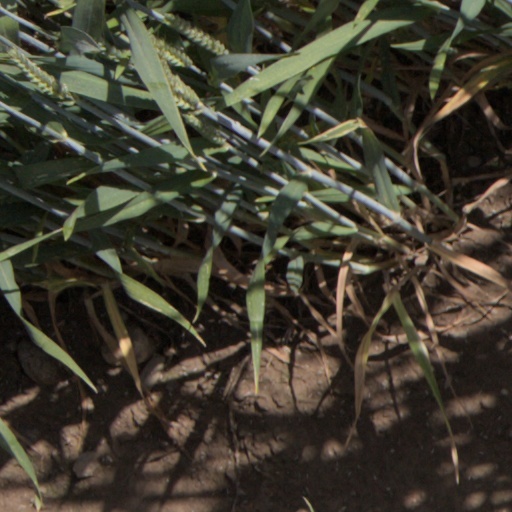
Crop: wheat